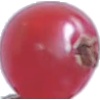
Label: Redcurrant 1